Dall's porpoise

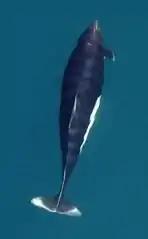
Dorsal view of a Dall's porpoise

Dall's porpoise is the only member of the genus "Phocoenoides". The "dalli" and "truei" types were initially described as separate species in 1911, but later studies determined that the available evidence only supported the existence of one species. Currently, these two color morphs are recognized as distinct subspecies, Dall's porpoise ("Phocoenoides dalli dalli") and True's porpoise ("Phocoenoides dalli truei").